The Odyssey (1968 miniseries)

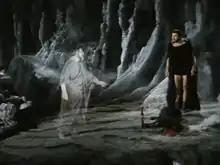
The meeting between Ulysses and Tiresias

Ulysses walks through the island, until he reaches a cave dug into the earth. The place where Ulysses finds is lifeless and full of fog. The hero is afraid because to him it seems like an intricate labyrinth full of columns and dead caves and above all he does not see a living soul. Indeed, Circe had advised him to take a black young goat with him to slaughter, so the souls of the deceased could approach, with the hope that among them there was also Tiresias. Ulysses performs the rite and immediately a group of weeping and sighing people appeared, covered by gray cloaks that leave only their faces uncovered. All of them come close to the victim's blood to drink it, but Ulysses drives them away with his sword: only Tiresias should have quenched his thirst. The group disappears and the soothsayer finally appears: he is white-haired, with a long beard and communicates only by speaking in a whisper, and Ulysses invites him to drink. When Tiresias gets up from the ground, his figure appears even more ghostly, as he drips kid's blood from his mouth and he begins to communicate his future journey to Ulysses. He will still have to face many dangers and only in the tenth year after the destruction of Troy Ulysses will be able to embrace his family again, but he will not stay in Ithaca for long because, driven by his desire for knowledge, he will make another journey which will be the last of his life.